Children in Need

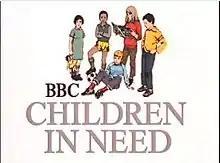
The original logo, used from 1980 to 1984

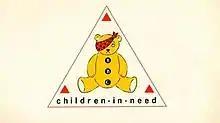
The very first Pudsey bear and logo, used in 1985

The mascot fronting the "Children in Need" appeal is called Pudsey Bear. He was created and named in 1985 by BBC graphic designer Joanna Lane, who worked in the BBC's design department. Asked to revamp the logo, with a brief to improve the charity's image, Lane said "It was like a lightbulb moment for me. We were bouncing ideas off each other and I latched on to this idea of a teddy bear. I immediately realised there was a huge potential for a mascot beyond the 2D logo". The bear was named after her hometown of Pudsey, West Yorkshire, where her grandfather was mayor.